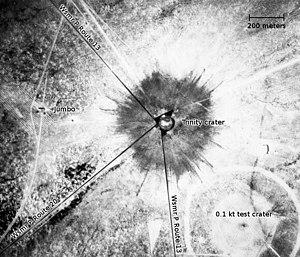
Trinity est le nom de code du premier essai d'une arme nucléaire réalisé par les forces armées des États-Unis le 16 juillet 1945 dans le cadre du projet Manhattan. Le test fut réalisé sur le champ de tir d'Alamogordo à une cinquantaine de kilomètres de la ville de Socorro au Nouveau-Mexique et démontra la viabilité du type d'arme qui fut utilisé pour le bombardement de Nagasaki le 9 août 1945.